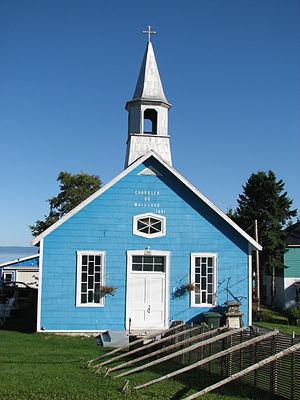
Petite-Rivière-Saint-François est une municipalité du Québec, située dans la municipalité régionale de comté de Charlevoix, dans la région administrative de la Capitale-Nationale.